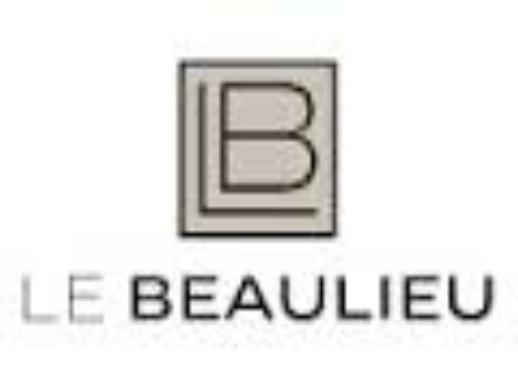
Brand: Beaulieu
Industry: Food